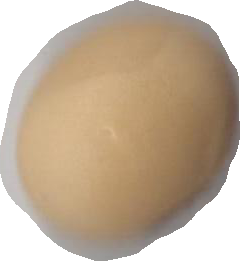
Variety: Anjasmoro